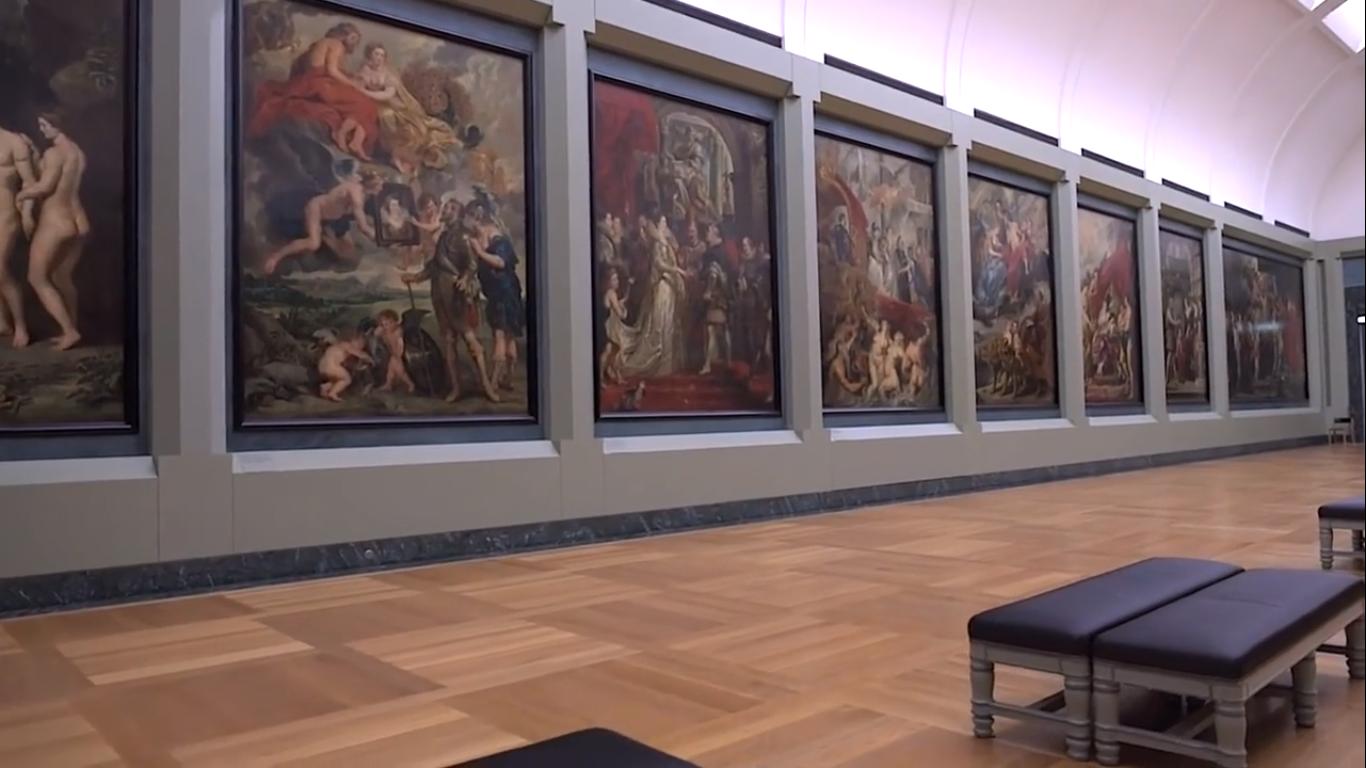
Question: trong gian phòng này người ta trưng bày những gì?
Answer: người ta trưng bày các bức tranh